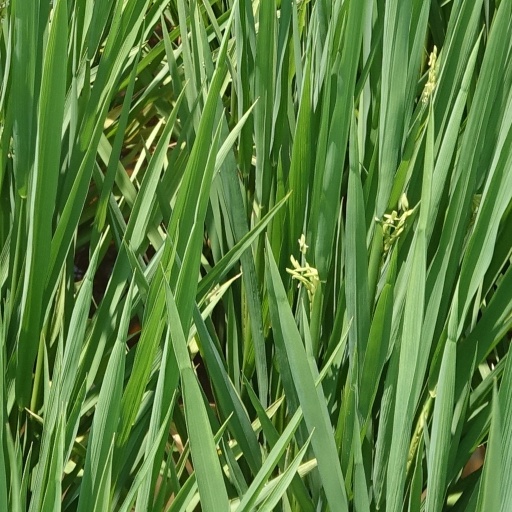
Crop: rice